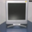
Label: television